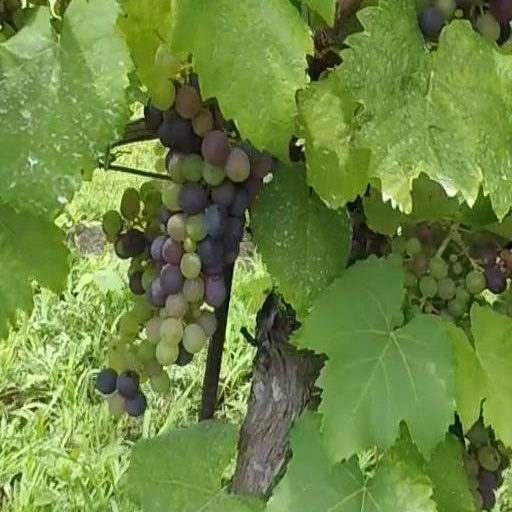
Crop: grape